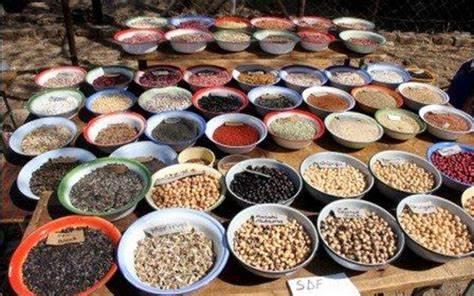
Aina mbalimbali za mbegu za nafaka zimewekwa kwenye vibakuli na kuachwa wazi kwa ajili ya kuuzwa. Kilimo cha mbegu hulimwa kwa madhumuni ya kuziandaa na kuwauzia wakulima wengine.